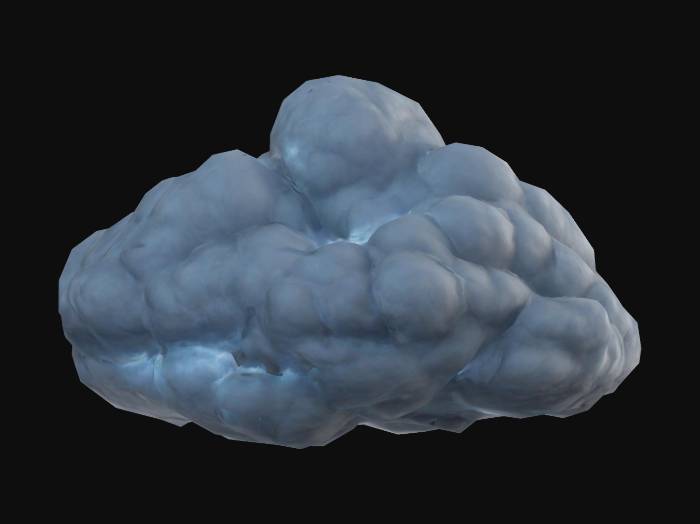
미적 점수 (1~10점): 8